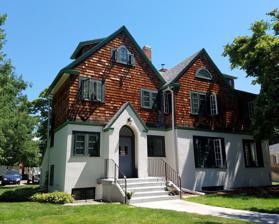
Building: Samuel Hays House
Country: United States of America
Year built: 1927
Historic house in Idaho, United States United States historic place Samuel Hays House U.S. National Register of Historic Places U.S. Historic district Contributing property The Samuel Hays House in 2018 Show map of Idaho Show map of the United States Location 612 Franklin St. Boise, Idaho Coordinates 43°37′11″N 116°11′46″W / 43.61972°N 116.19611°W / 43.61972; -116.19611 ( Samuel Hays House ) Area less than one acre Built 1927 ( 1927 ) Architect Tourtellotte & Hummel Part of Fort Street Historic District ( ID82000199 ) MPS Tourtellotte and Hummel Architecture TR NRHP reference No. 82000208 Added to NRHP November 17, 1982 The Samuel Hays House , was designed by an unknown architect and constructed in 1892 for Samuel H. Hays in Boise, Idaho , USA. The house was remodeled by Tourtellotte & Hummel 1926–1927 to include six apartments. Part of Boise's Fort Street Historic District , the house was individually listed on the National Register of Historic Places November 17, 1982. At the time, the Fort Street Historic District also had been listed November 12, 1982. Samuel Hays was an attorney who served as Idaho Attorney General during the administration of Governor Steunenberg . Hays also became mayor of Boise in 1916 and served until the 1919 election. References